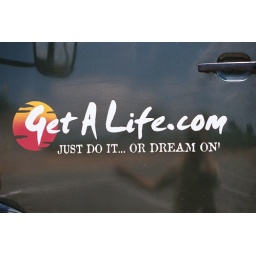
Me in the reflextion in the door off a truck after a trip in the Okavanga Delta in Botswana.